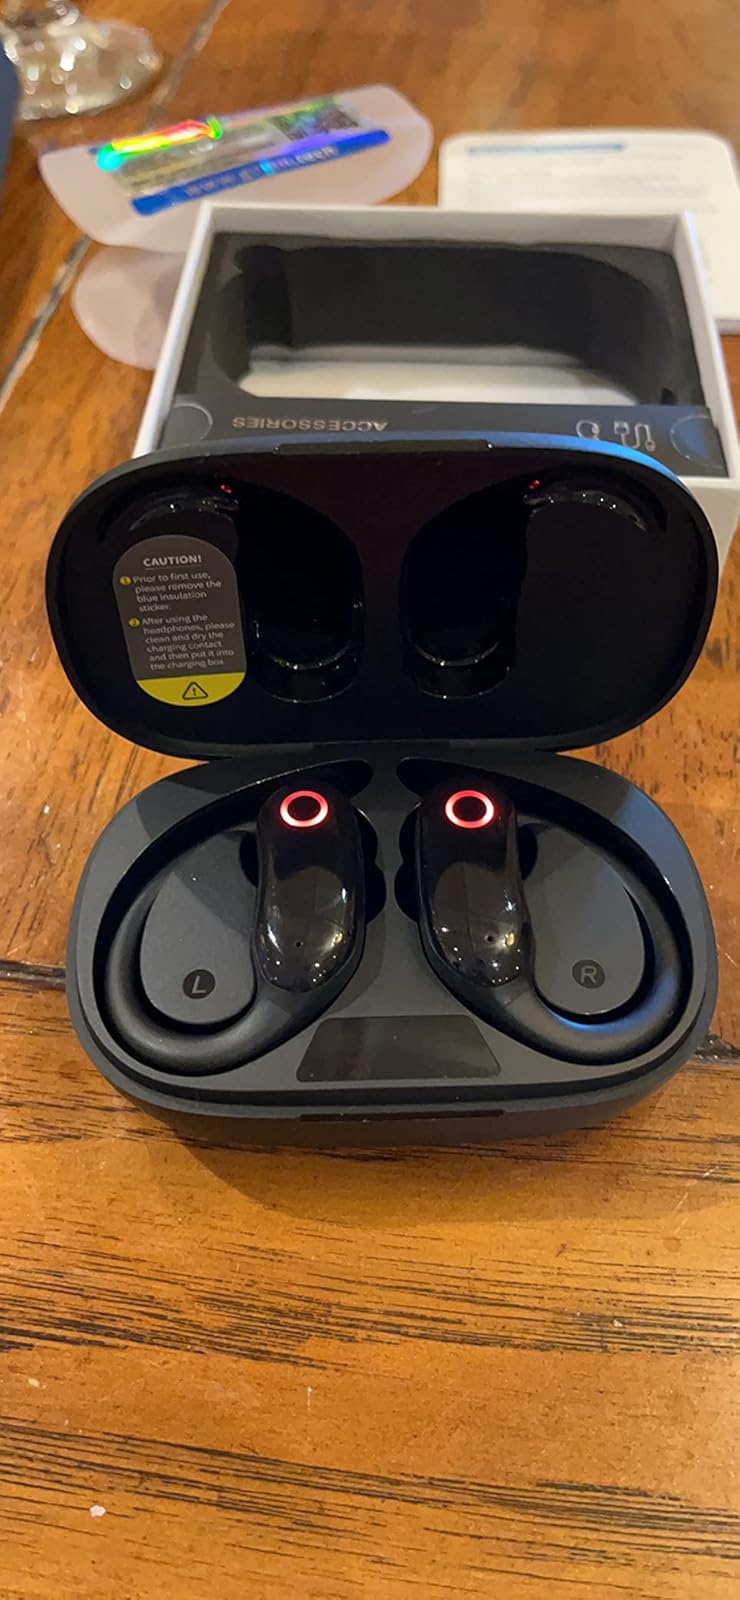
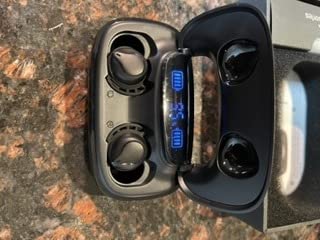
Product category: earbuds
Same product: no